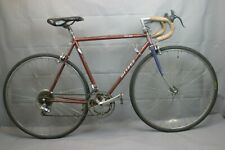
Vehicle type: Bikes